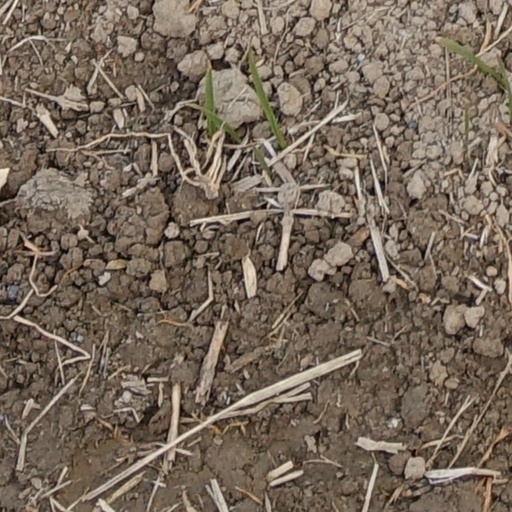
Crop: wheat